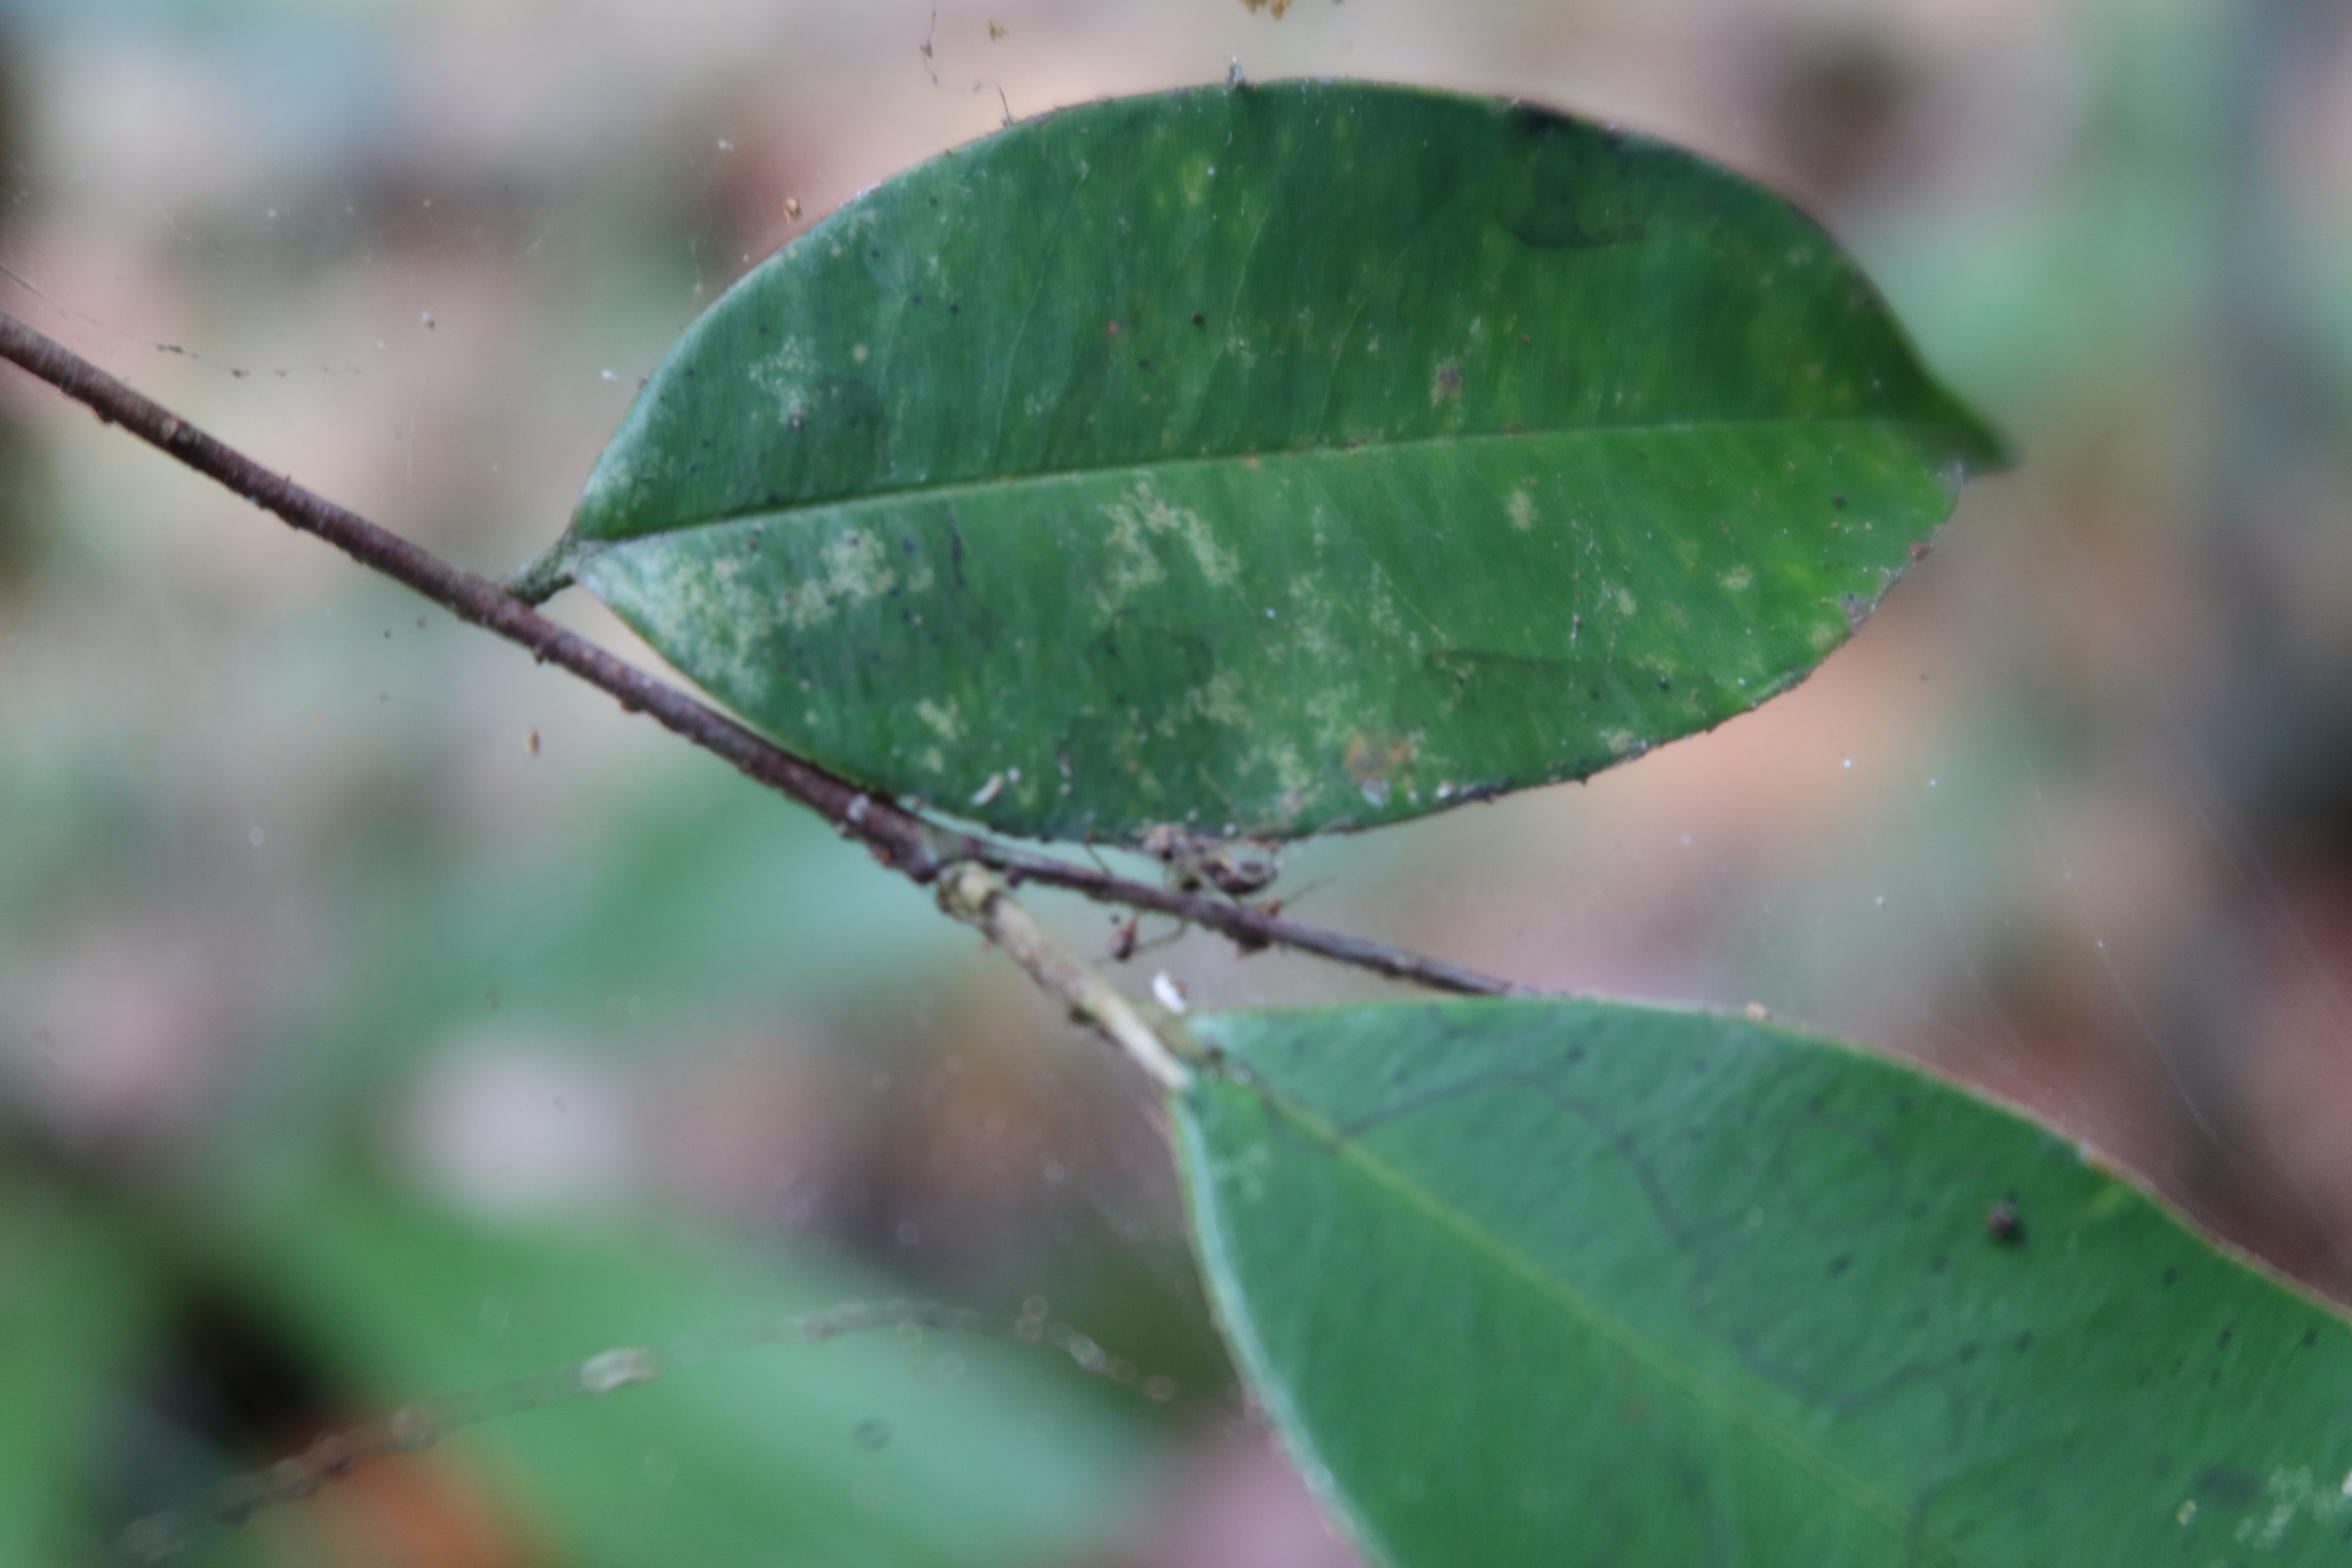
Label: Downy mildew